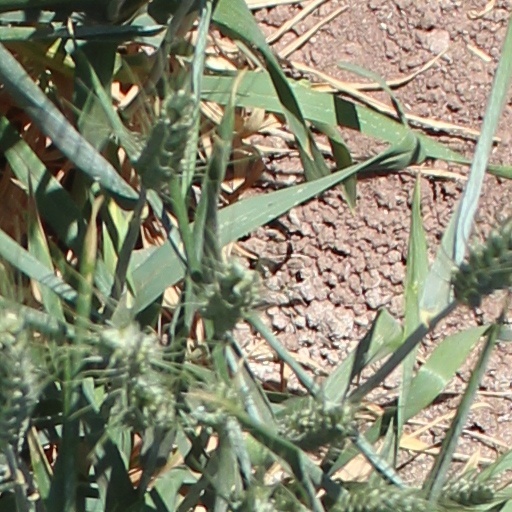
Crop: wheat